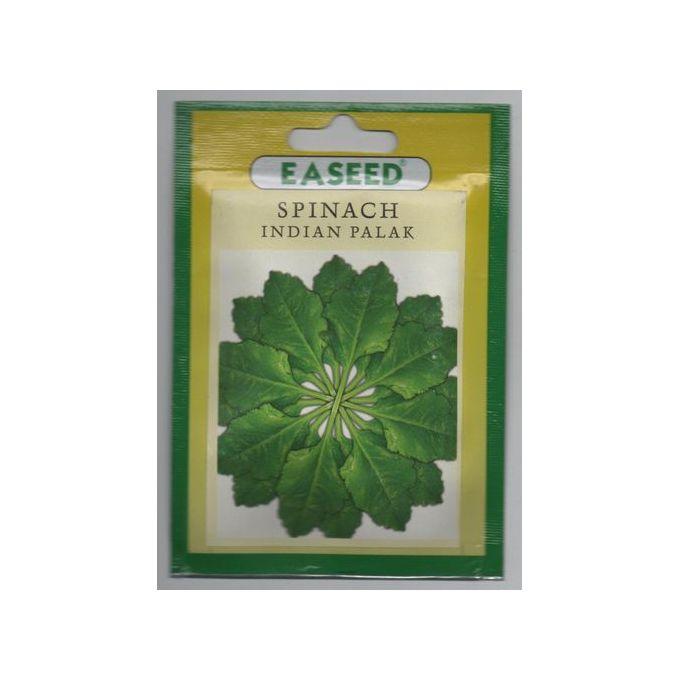
Sehemu ya ardhi iliyoinuka ijulikanayo kama mlima, imezungukwa na miti pamoja na uoto wa asili wenye rangi ya kijani.